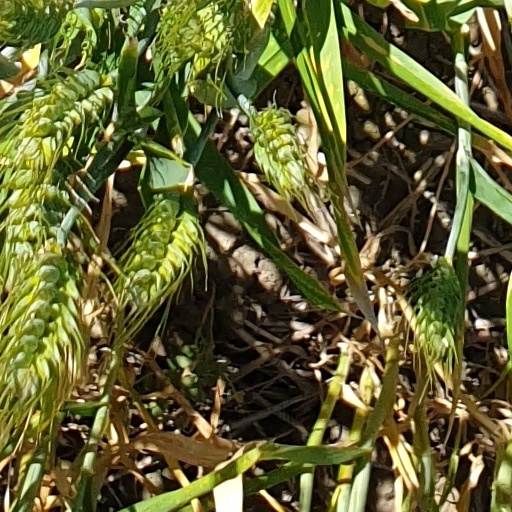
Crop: wheat